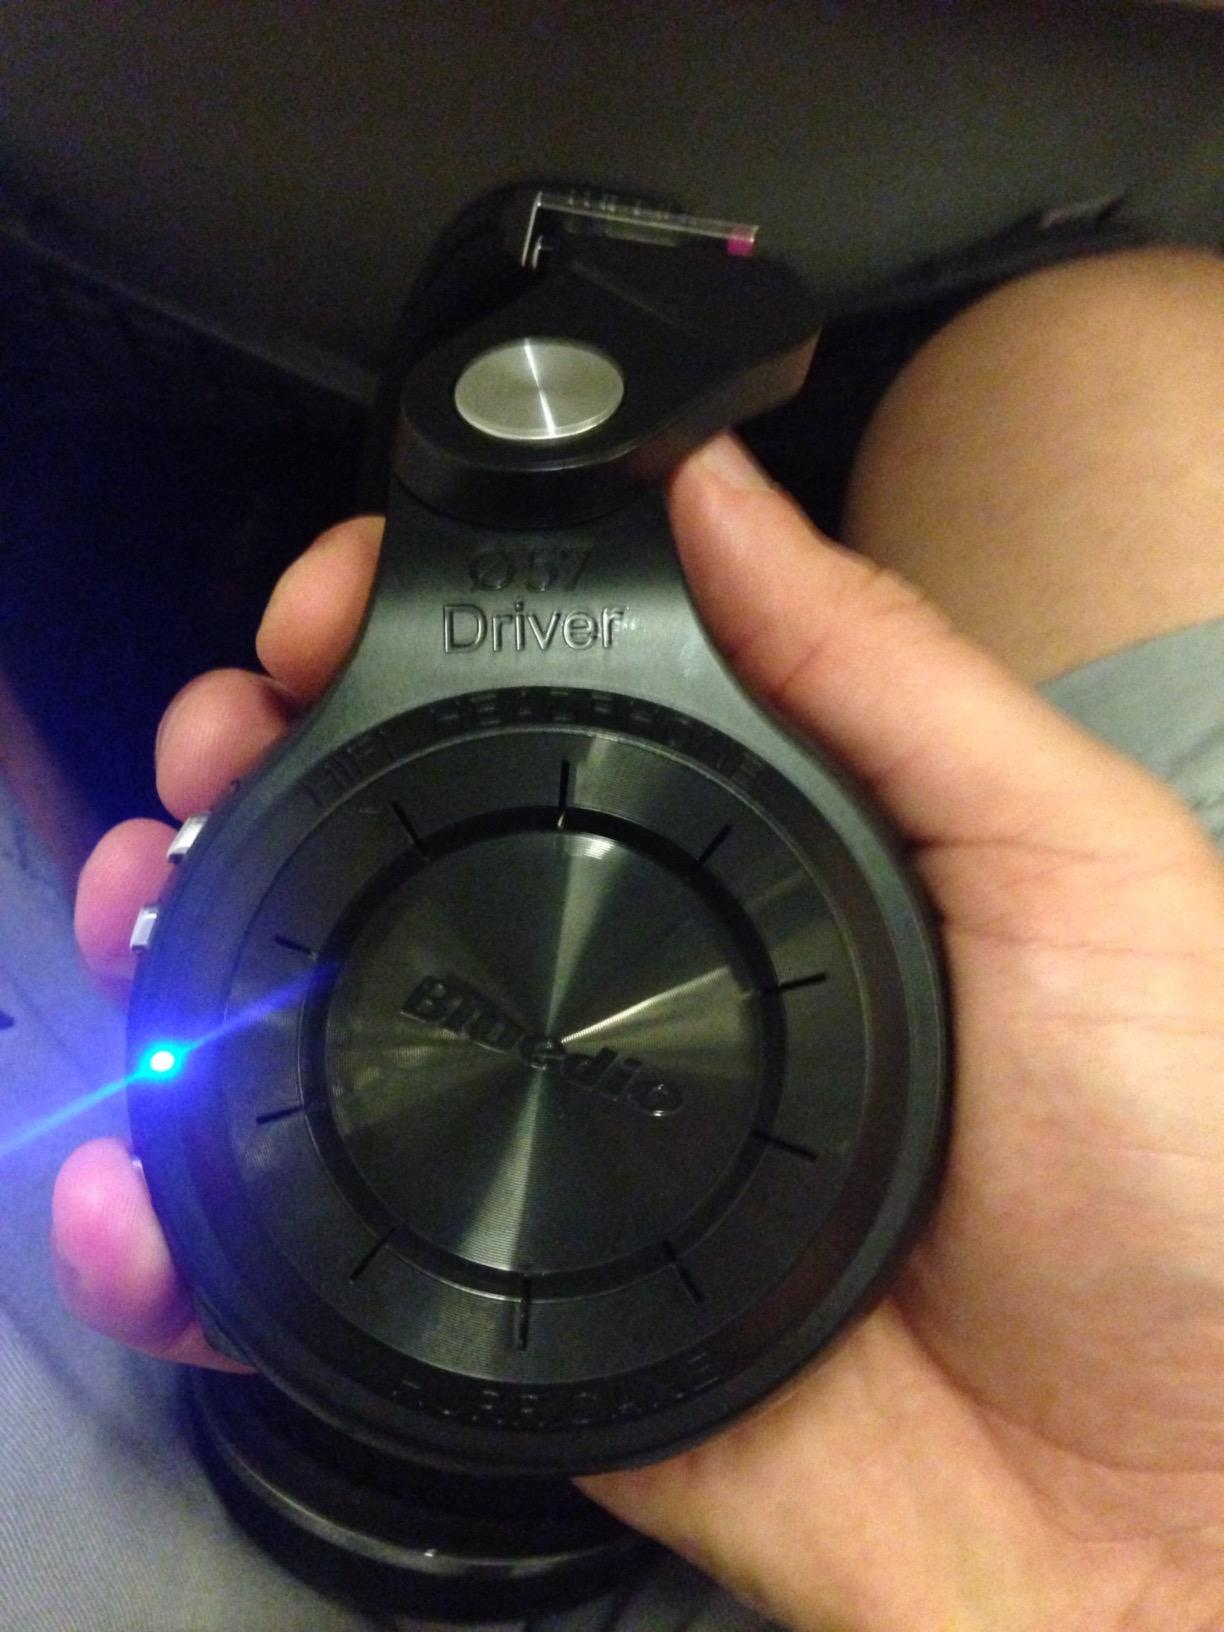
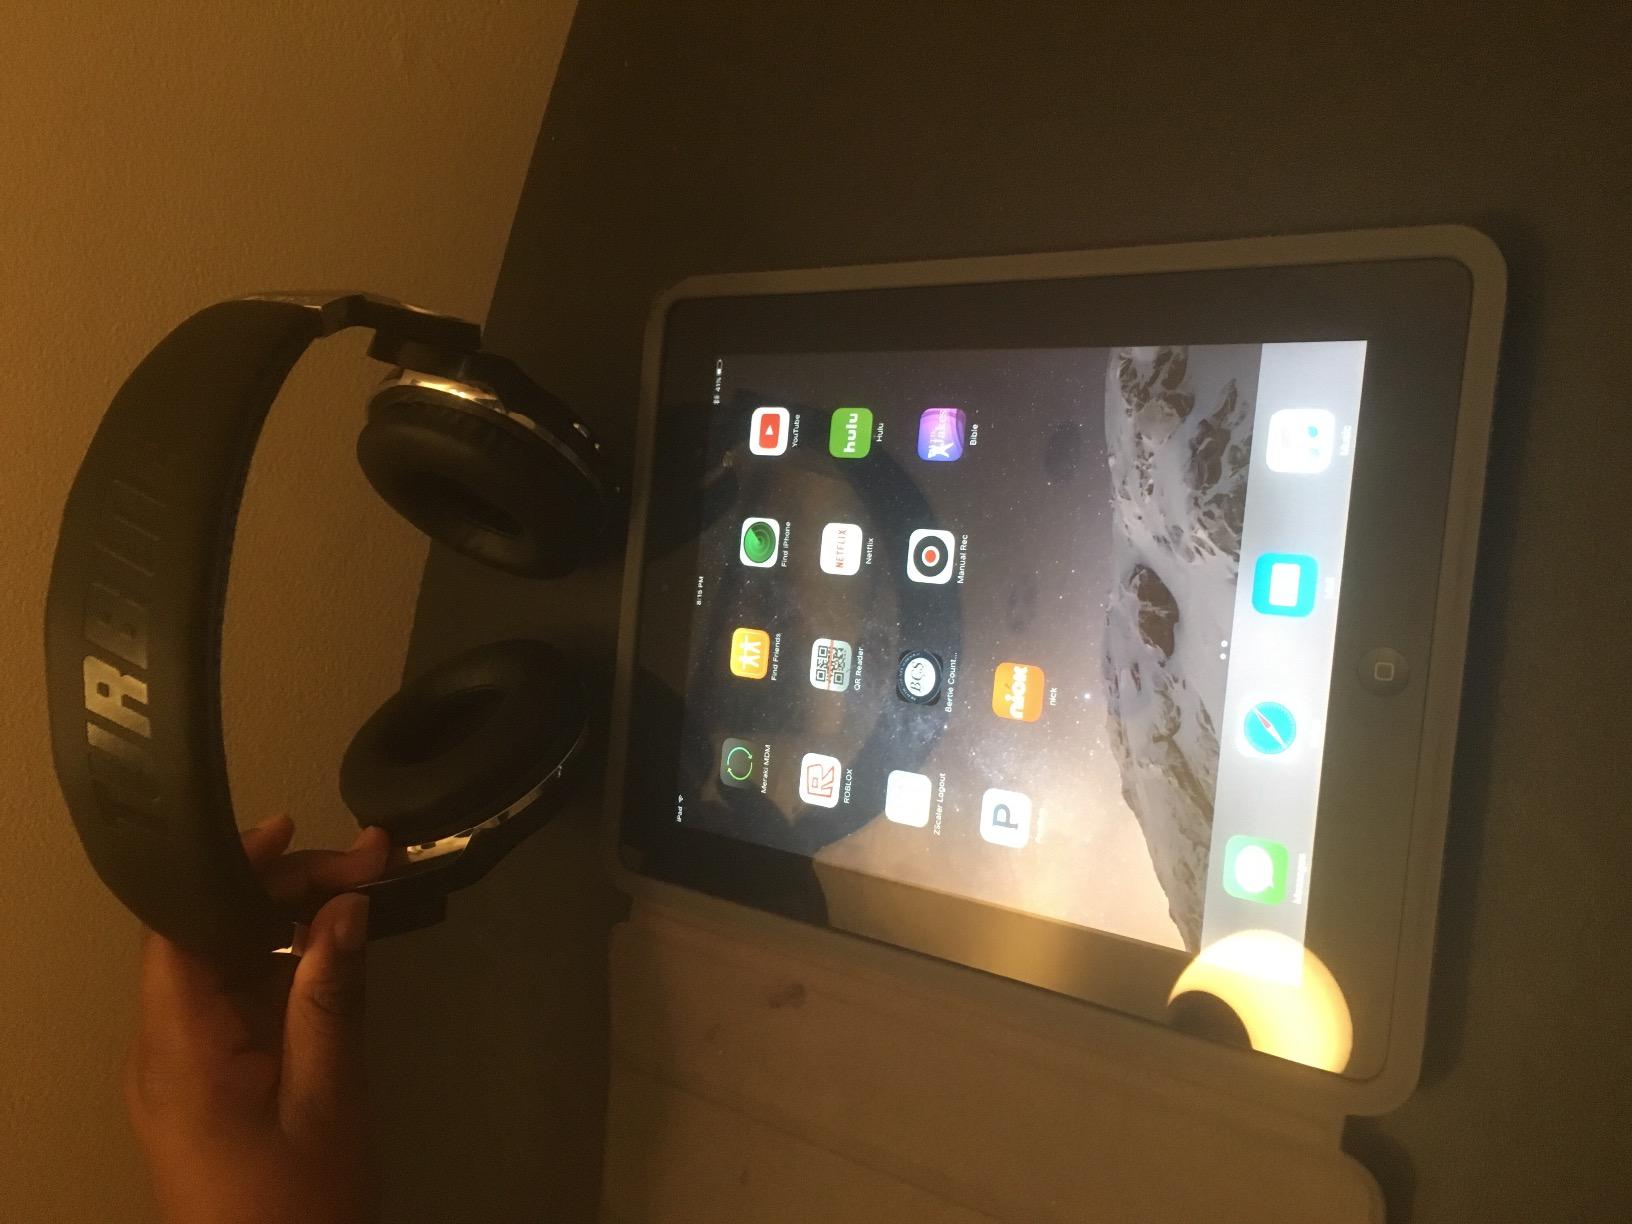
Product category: headphones
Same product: yes